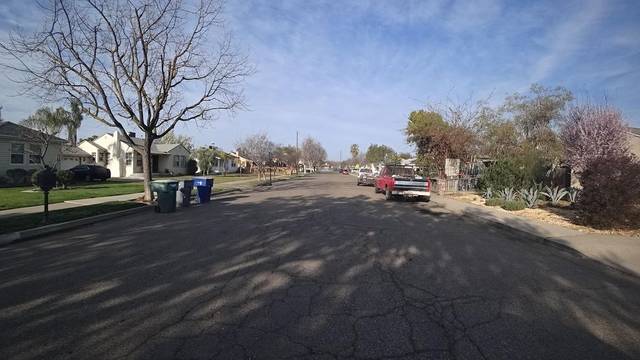
Region: Colombia
Coordinates: 36.769, -119.784